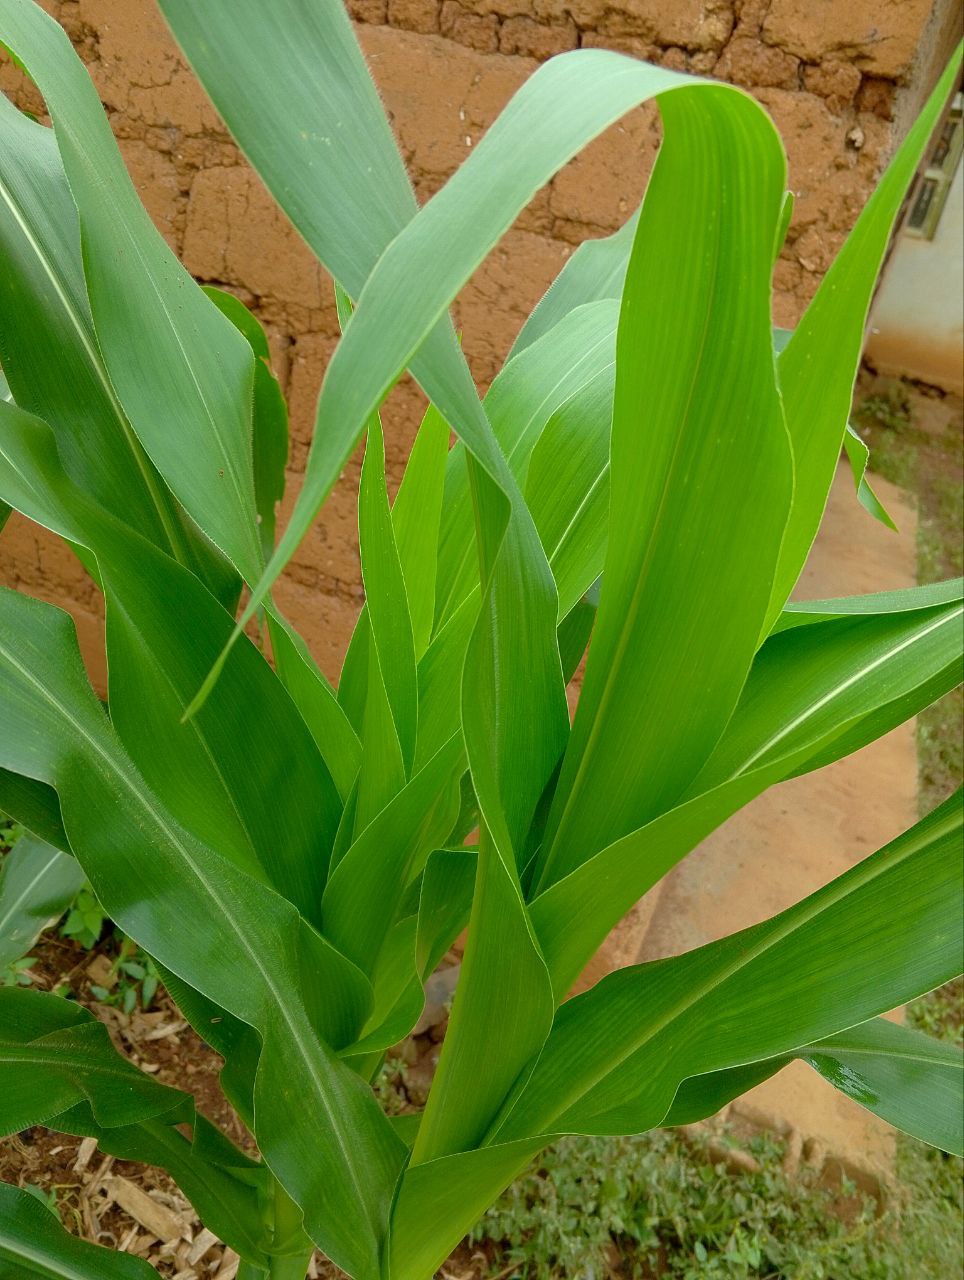
Label: healthy